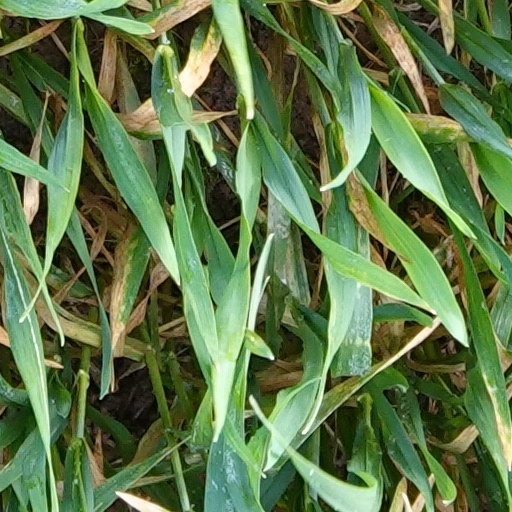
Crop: wheat